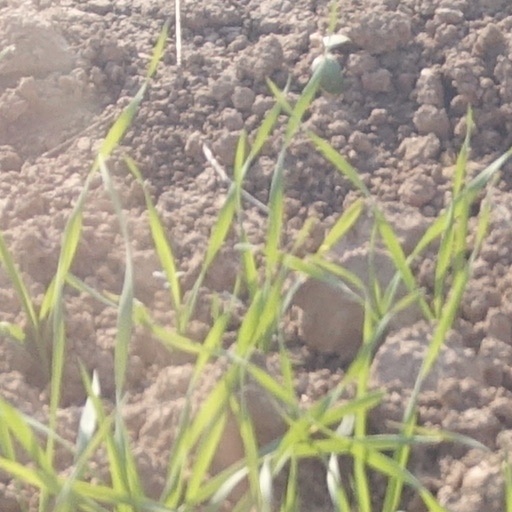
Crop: wheat